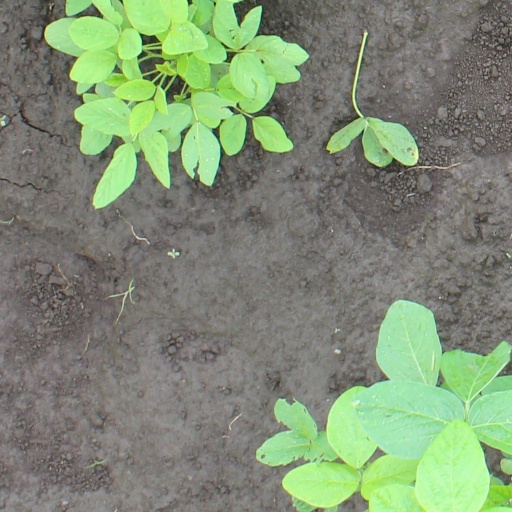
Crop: soybean